Lucanus of Sabiona

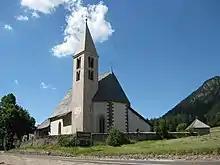
Parish church of St. Lycanus in San Lugano (Truden) in the South Tyrol

San Lugano (in Truden) in the South Tyrol is named after him, and the parish church of Sankt Lukan is dedicated to him. In the diocese of Belluno-Feltre there at least two churches dedicated to him ("San Lucano" or "San Lugano").